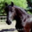
Label: horse